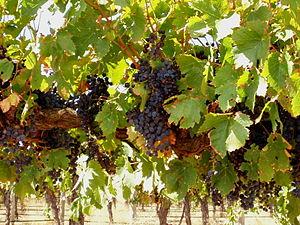
Le vignoble de la Barossa Valley est une des plus anciennes régions viticoles d'Australie. Il est situé en Australie Méridionale, dans la vallée de la Barossa à 56 km au Nord-Est d'Adélaïde.